Bendera Pusaka

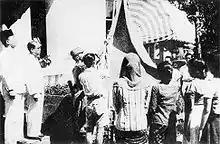
Hoisting of the original flag moments after the declaration of independence on 17 August 1945.

The was the first Indonesian flag. Sewn by Sukarno's wife Fatmawati, it was raised for the first time when Sukarno proclaimed Indonesia's independence on 17 August 1945. Although required by law to be housed in the National Monument, the flag is still kept at the Presidential Palace.